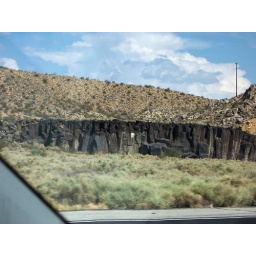
Vacation July 2008 in California - Driving the highway - volcanic rock